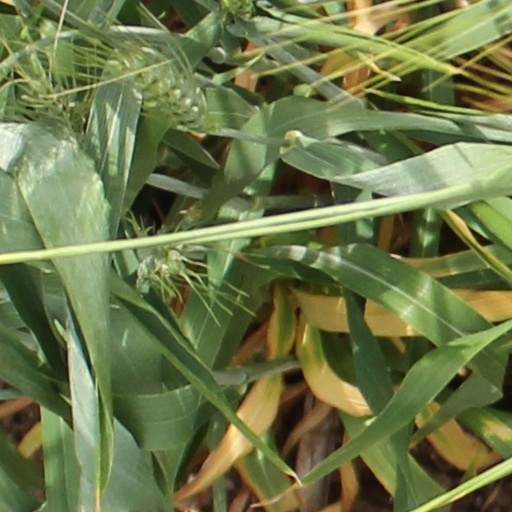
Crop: wheat